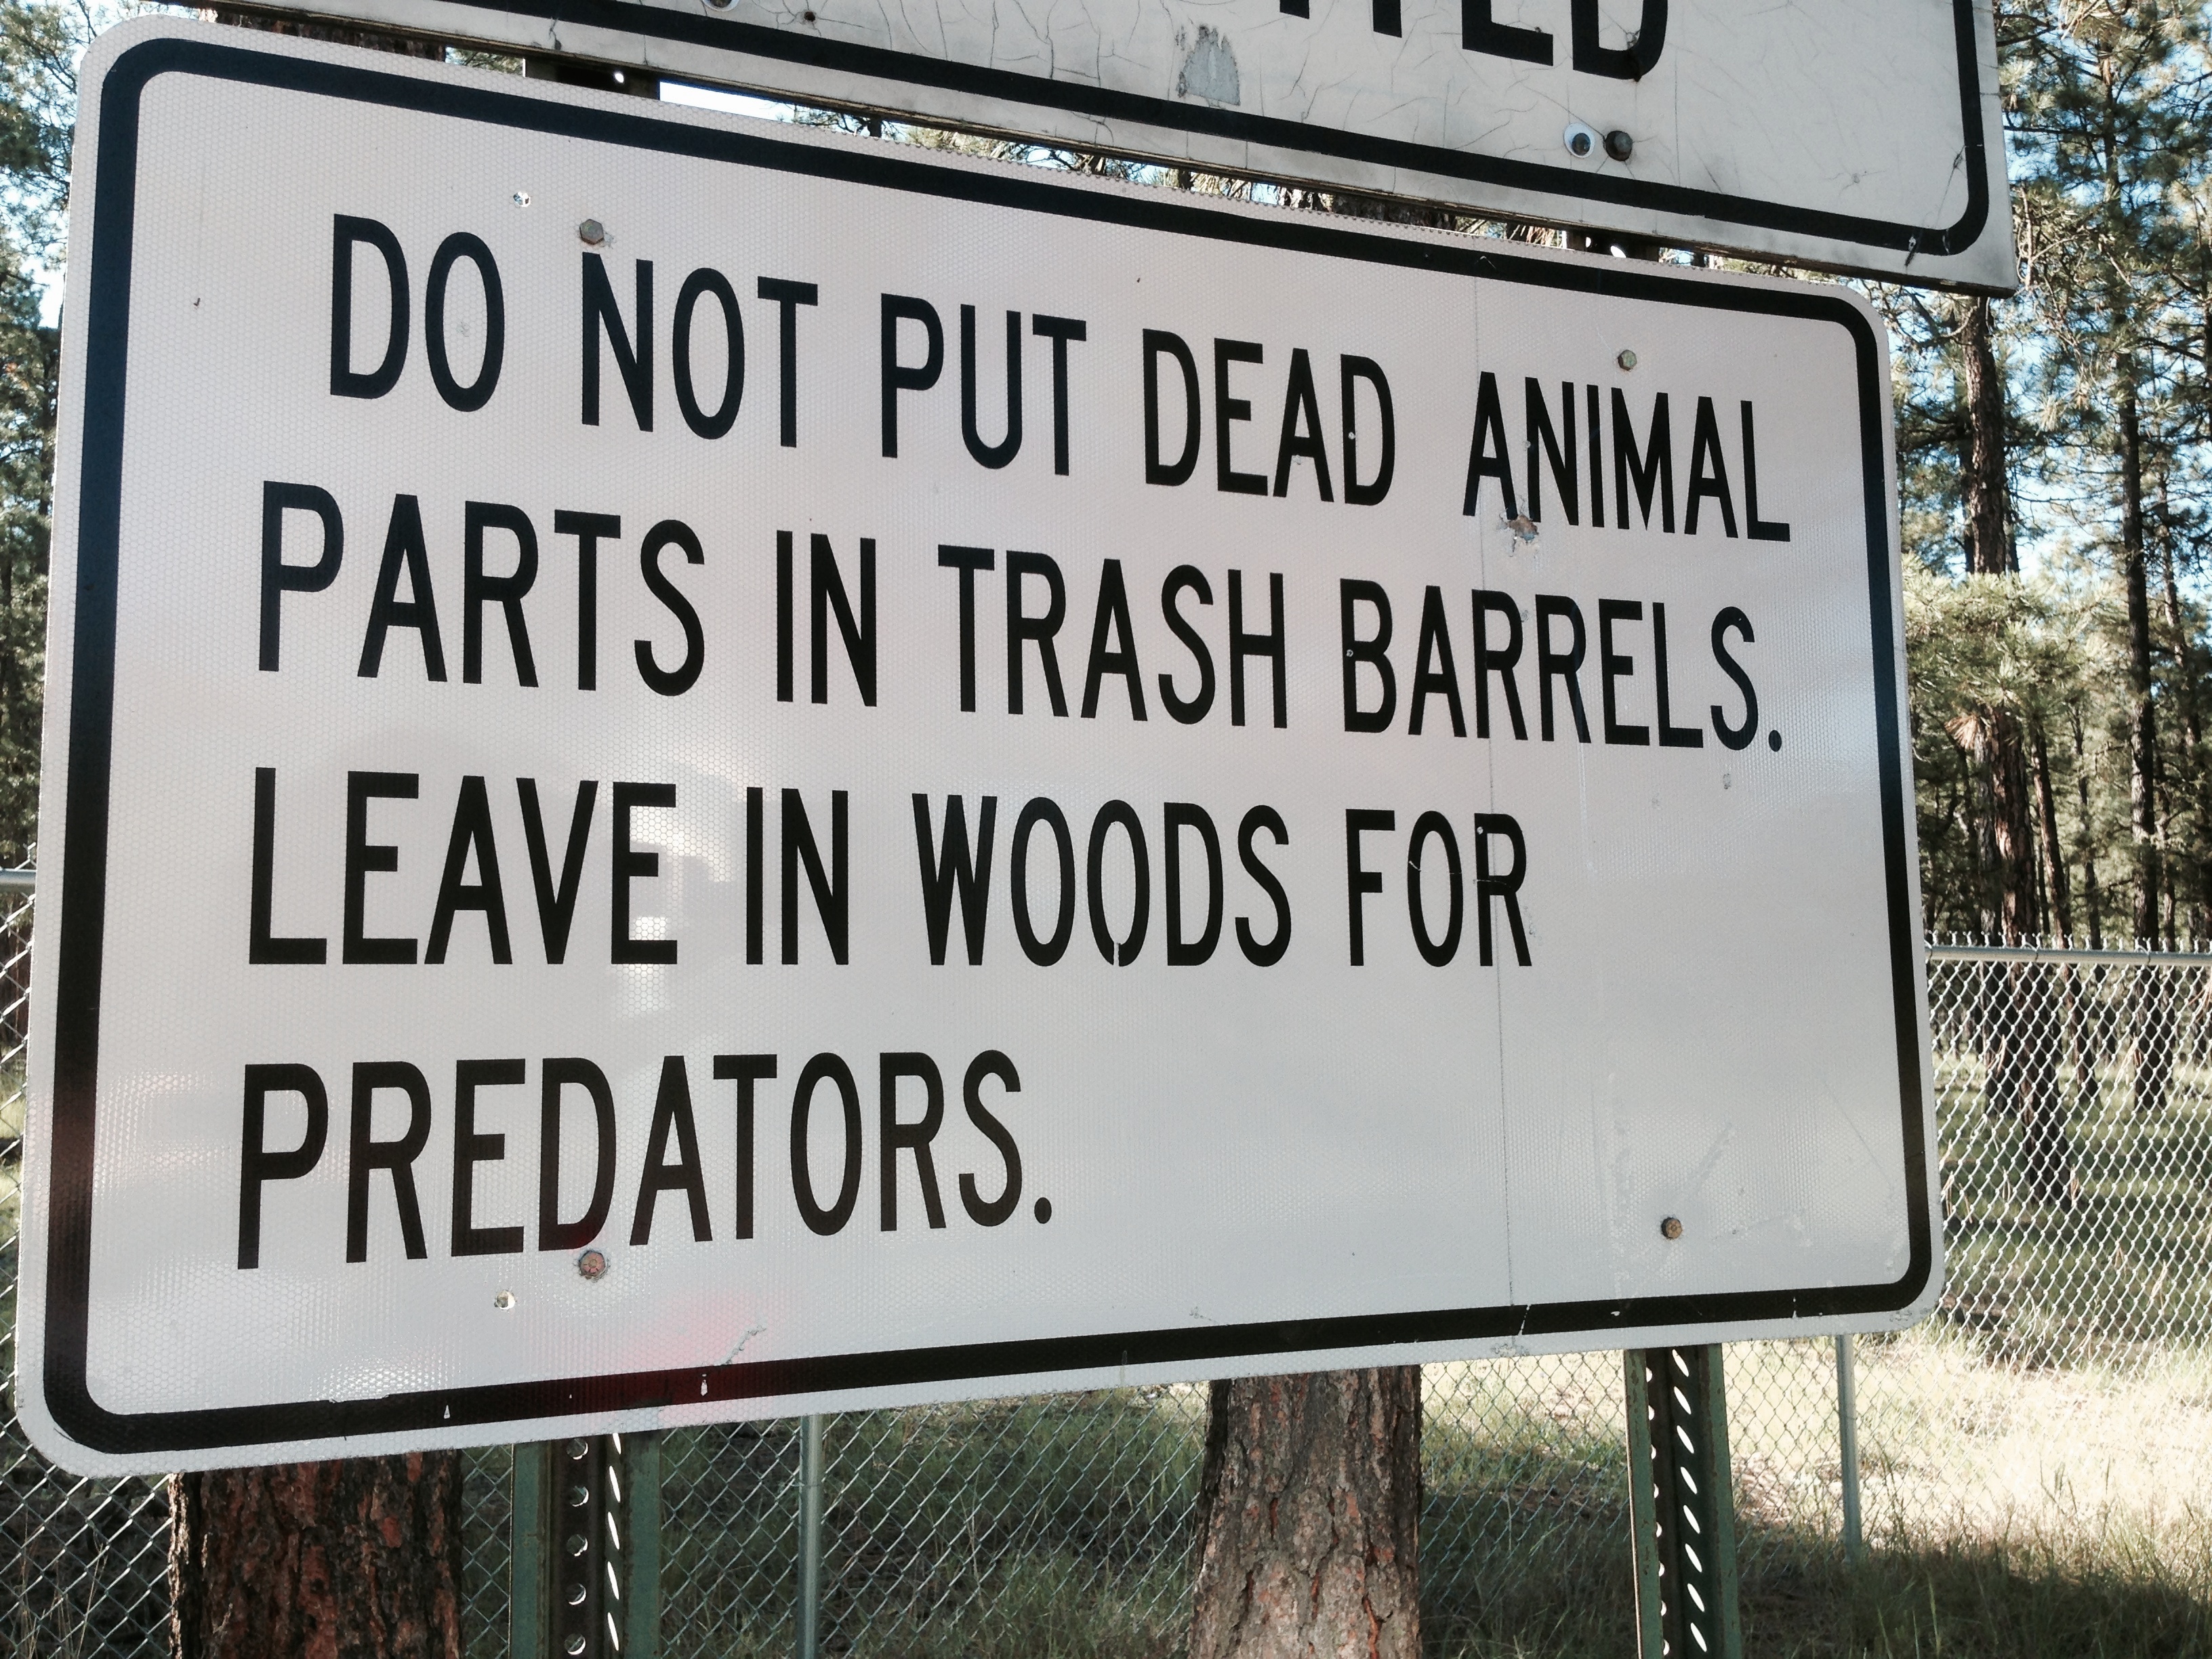
road, advertising, sign, street sign, signage, lane, traffic sign, vehicle registration plate